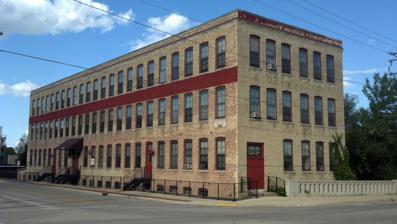
Building: Beals and Torrey Shoe Co. Building
Country: United States of America
Year built: 1904
United States historic place Beals and Torrey Shoe Co. Building U.S. National Register of Historic Places Beals and Torrey Shoe Co. Building Show map of Wisconsin Show map of the United States Location 100 W. Milwaukee St., Watertown, Wisconsin Coordinates 43°11′24″N 88°43′36″W / 43.19000°N 88.72667°W / 43.19000; -88.72667 ( Beals and Torrey Shoe Co. Building ) Area 0.3 acres (0.12 ha) Built 1904 ( 1904 ) Architect Frank L. Lindsay NRHP reference No. 84000699 Added to NRHP December 6, 1984 The Beals and Torrey Shoe Co. Building is located in Watertown, Wisconsin . History The Beals and Torrey Shoe Co. built the facility and used it as a factory. The company outgrew the building by 1918 and moved to a different site. For several years after, the building was used as a factory for dairy equipment. It has since been converted into apartments. The building was listed on the National Register of Historic Places in 1984 and on the State Register of Historic Places in 1989. References Wikimedia Commons has media related to Beals and Torrey Shoe Co. Building .